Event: Nepal Earthquake
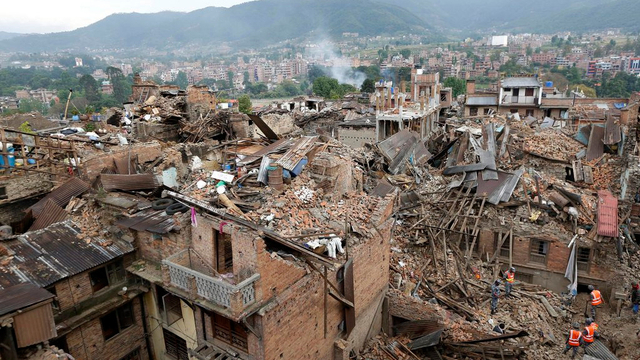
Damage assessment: damage